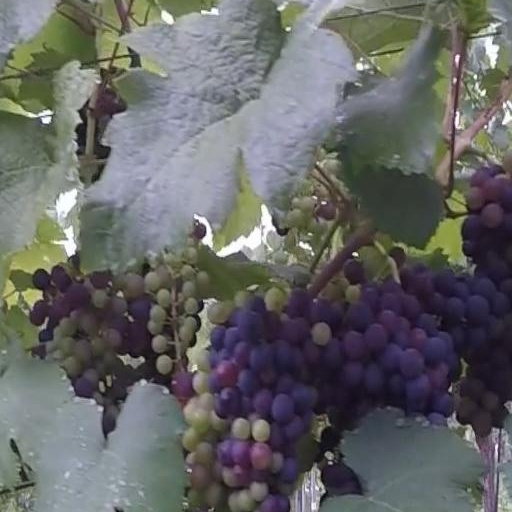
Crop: grape